Answer in natural language. Considering the relative positions, where is Window (highlighted by a blue box) with respect to artistic colourful white paper drawing scenario (highlighted by a green box)? Choose between the following options: left or right
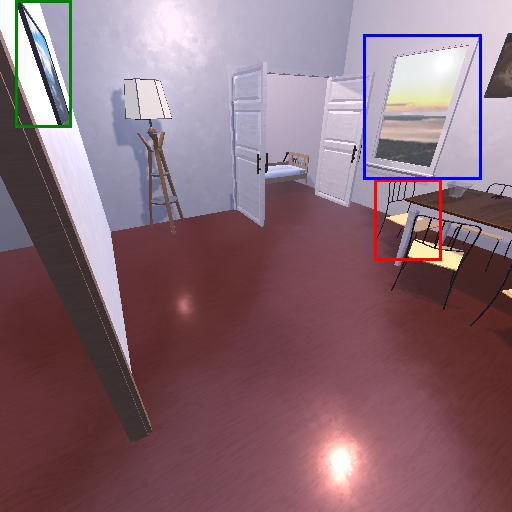
<answer>right</answer>